Magnolia Hotshots

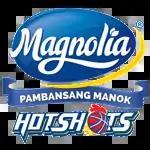
Hotshots' logo until 2022

In 2022 PBA draft, the Hotshots removed the Pambansang Manok in the team's official name and replaced by Chicken Timplados.